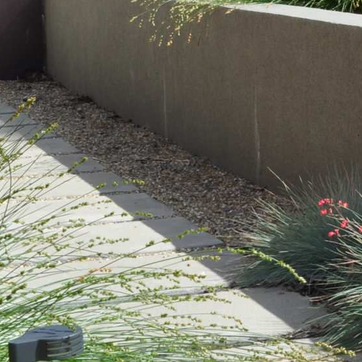
Material: stone